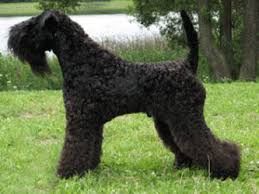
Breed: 229-n000087-Kerry_blue_terrier